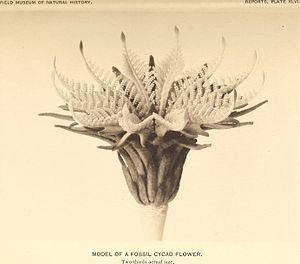
Modèle Brendel d'une fleur de Cycas fossile
Les modèles dits « modèles Brendel » sont des modèles ou maquettes de grande qualité esthétique, scientifique et technique, imitant et présentant de manière très agrandies quelques taxons ou organes de plantes jugées représentatives des grands groupes floristiques : algues, bryophytes, fougères, gymnospermes, angiospermes, de même pour quelques champignons.